Firewind

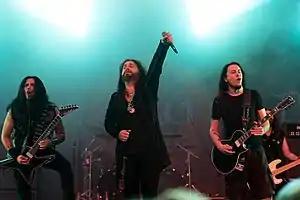
Firewind in 2018

Firewind is a Greek power metal band formed in Thessaloniki in 1998. The group is currently signed to AFM records and was originally a small project created by guitarist Gus G. to showcase his demo, "Nocturnal Symphony", in 1998. Firewind later became a full band over three years later when they recorded their debut album, "Between Heaven and Hell". To date, the band has released ten studio albums and has been met with international success.